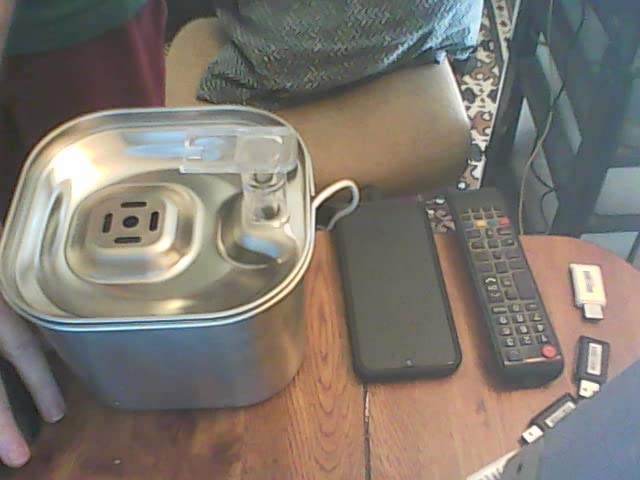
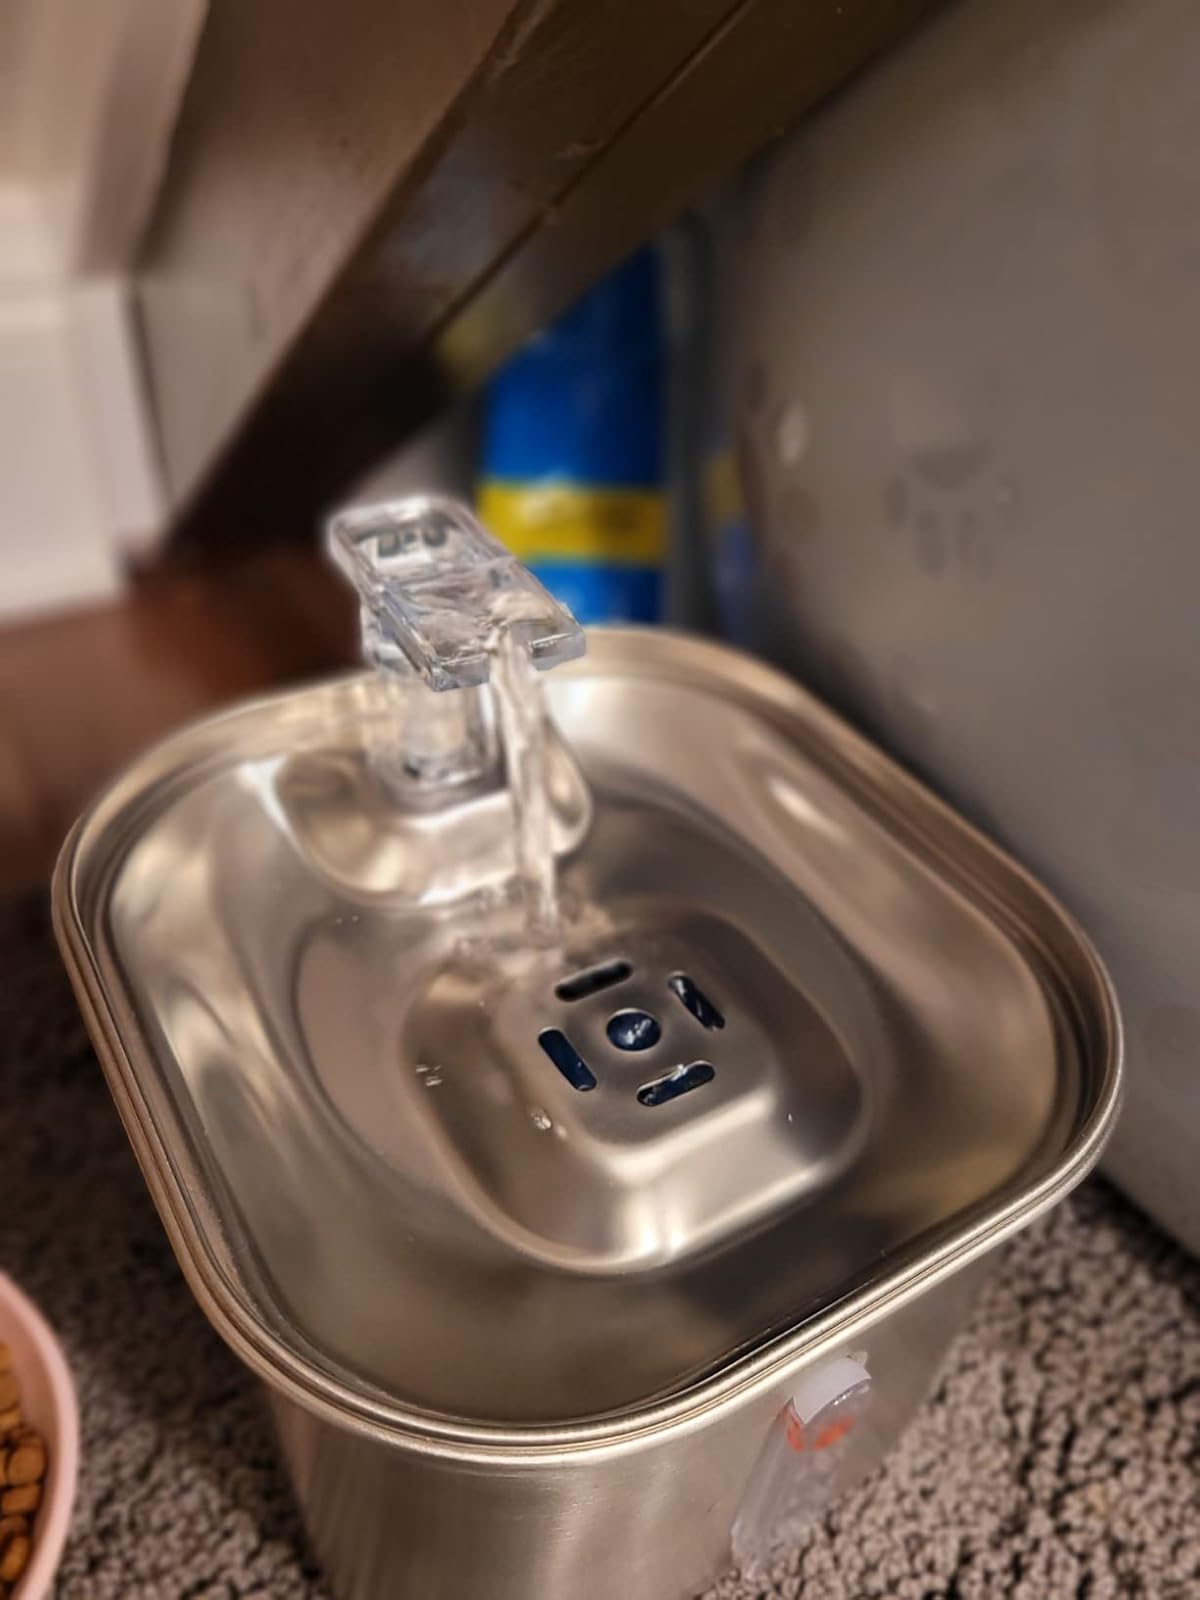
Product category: items_bowl
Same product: yes